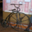
Label: bicycle